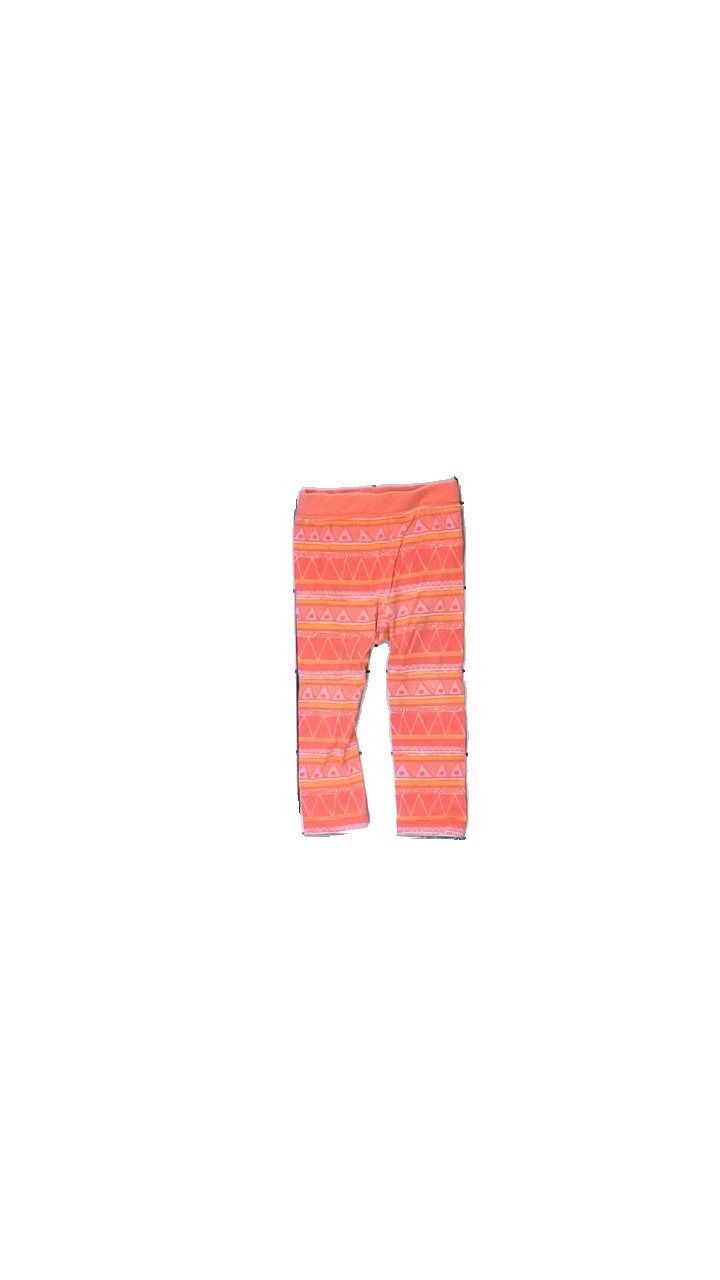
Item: Trousers (Children)
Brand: Lindex
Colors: Multicolor, Orange, Yellow, Purple
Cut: Regular
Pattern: Geometric print
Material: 100% cotton
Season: All
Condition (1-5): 2
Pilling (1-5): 4
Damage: very washed out
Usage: Export
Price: <50